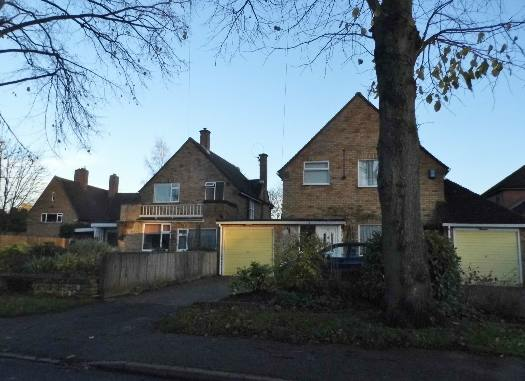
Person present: No